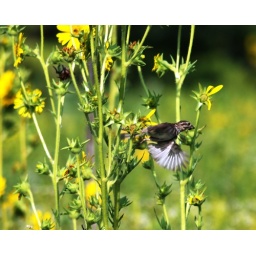
small brown bird in flight 4 8x10